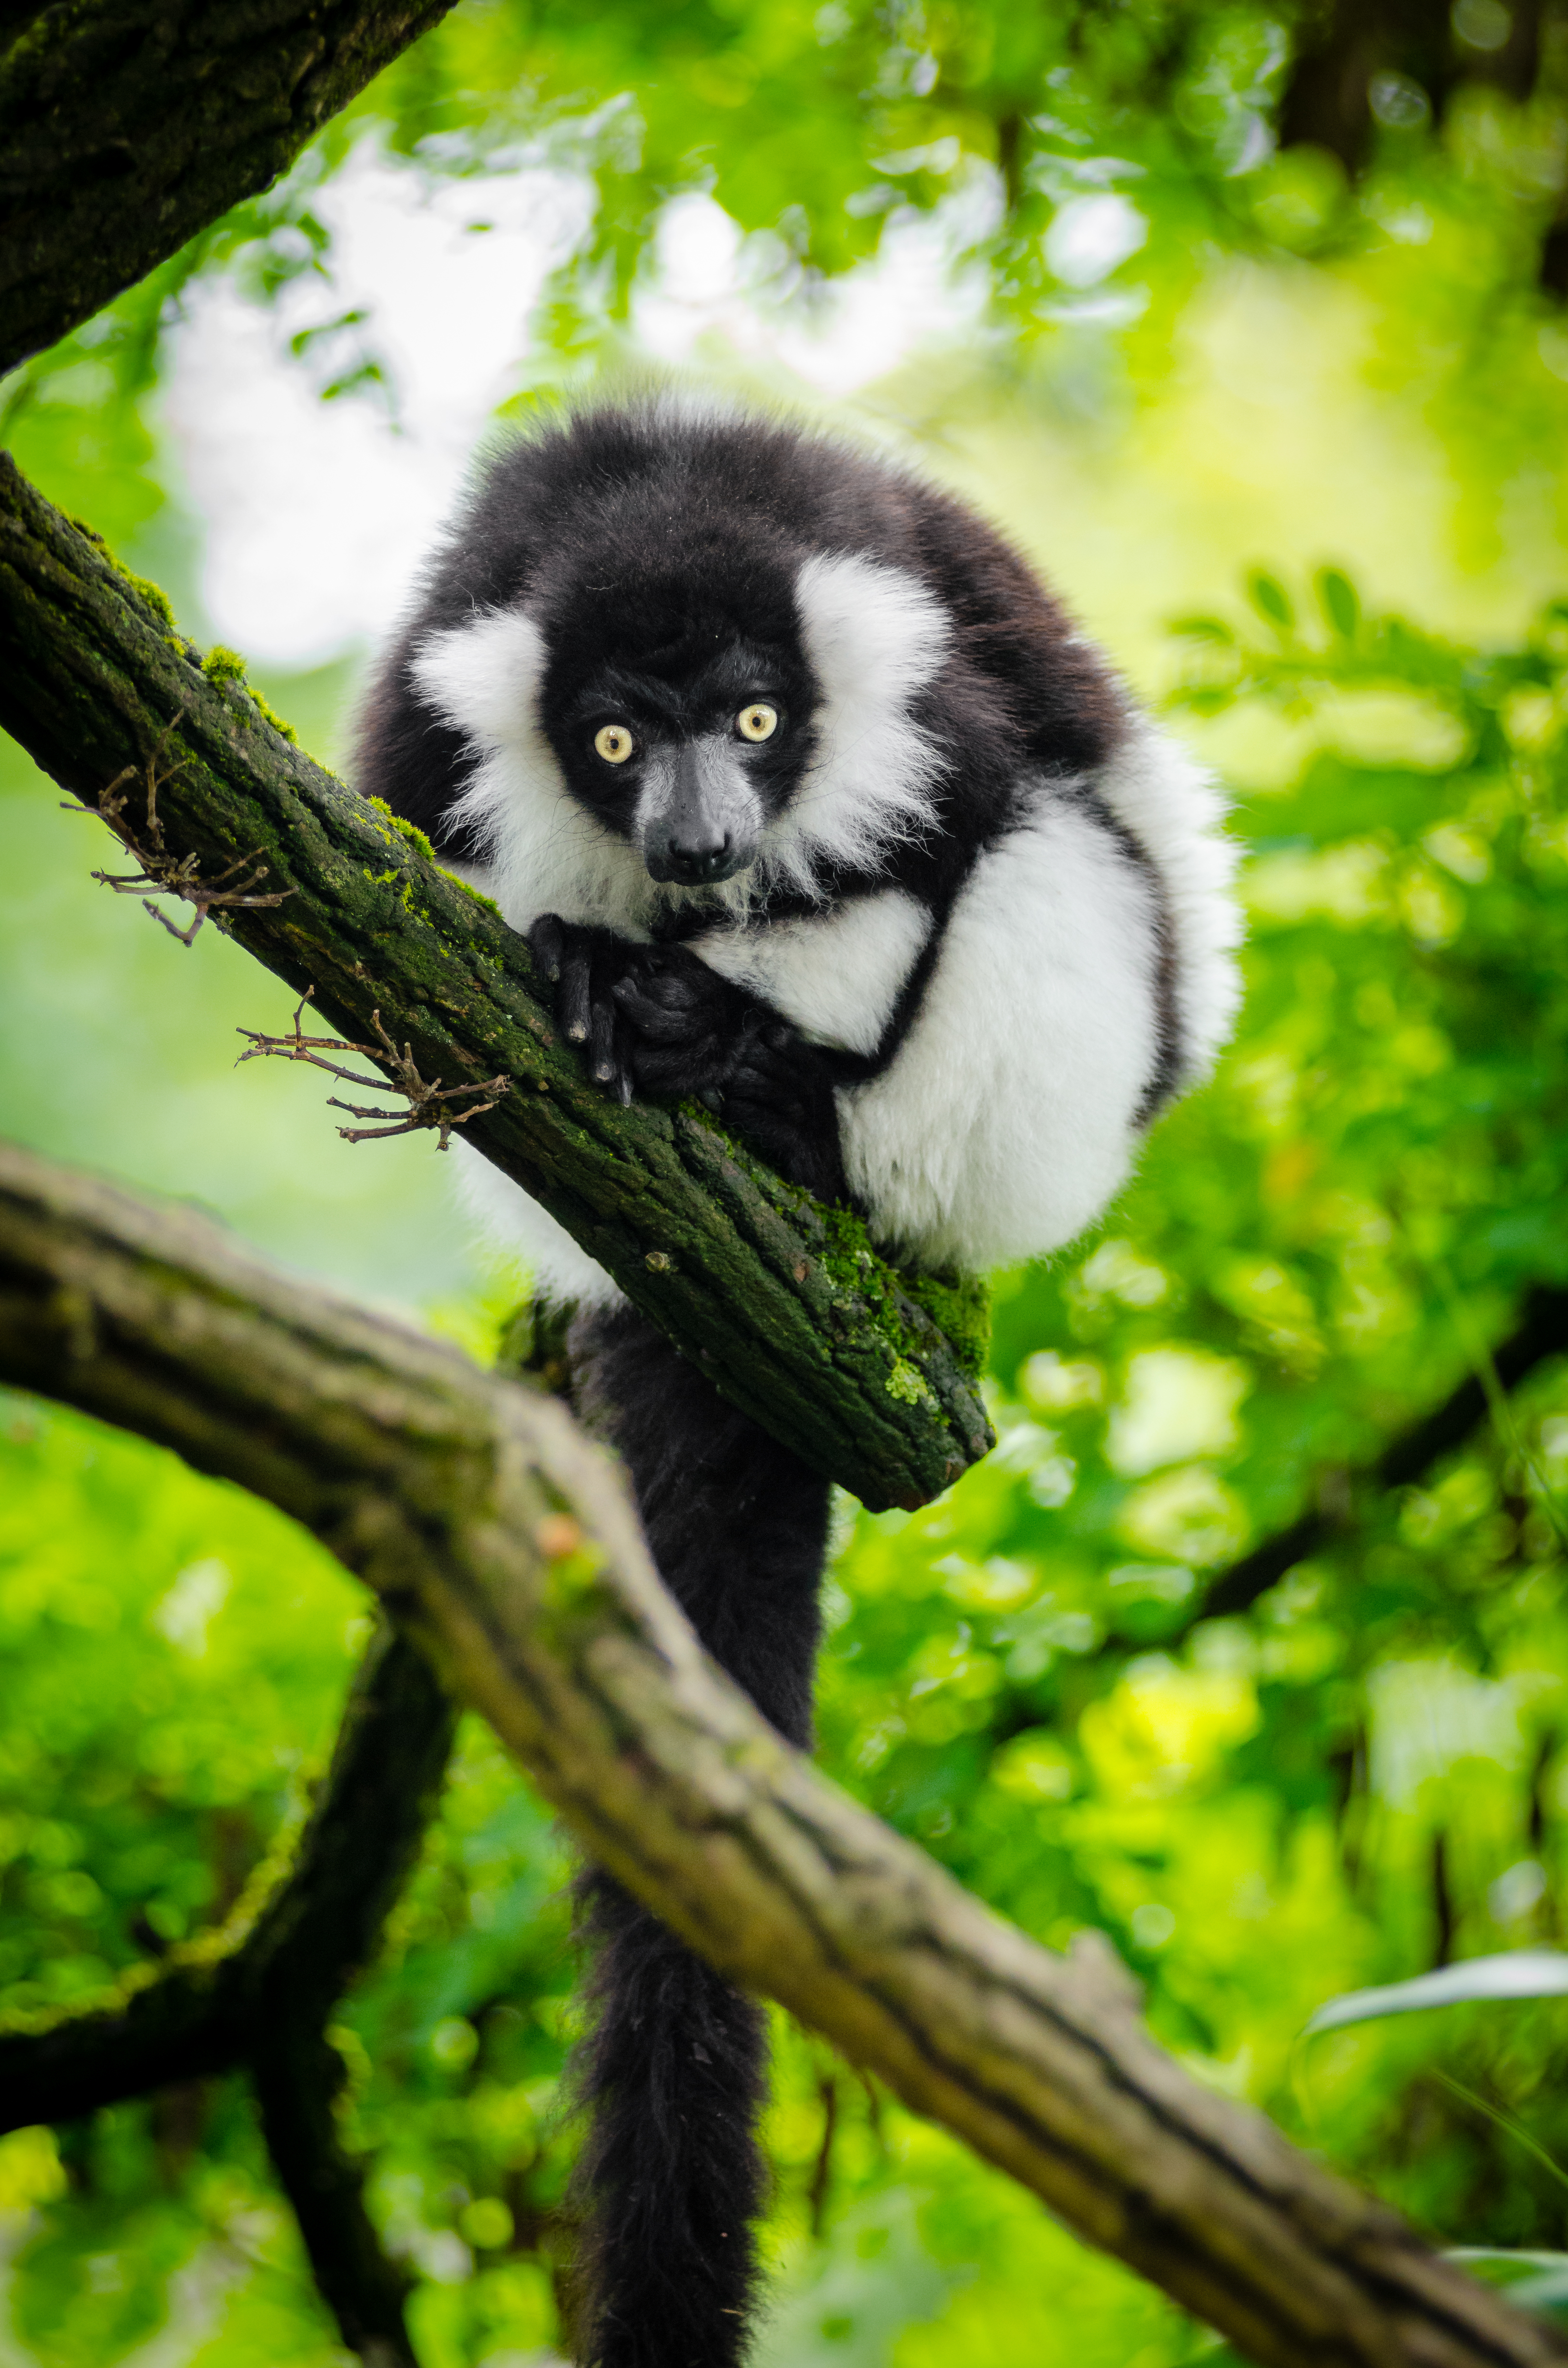
nature, branch, animal, wildlife, zoo, mammal, fauna, primate, gibbon, madagascar, vertebrate, lemur, new world monkey